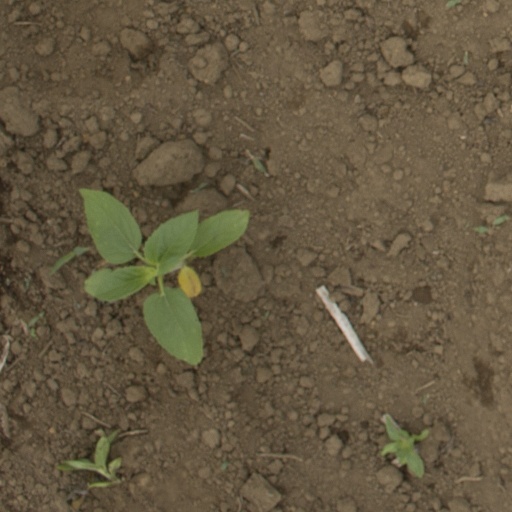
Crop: Jerusalem artichoke